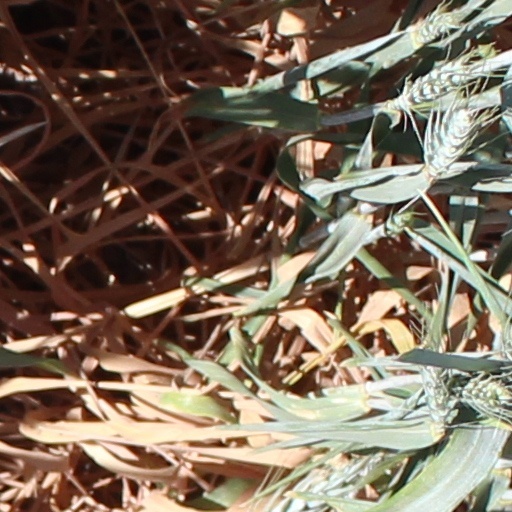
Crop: wheat